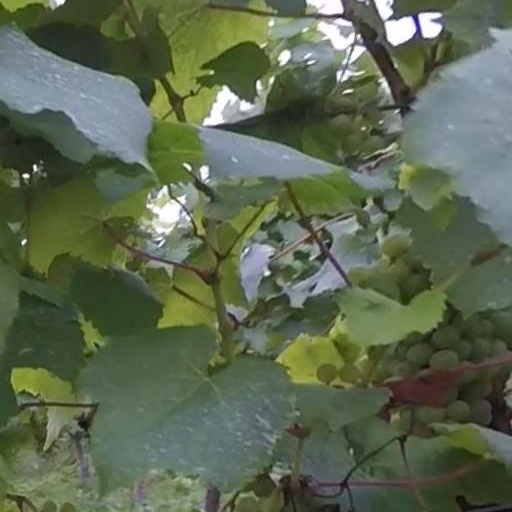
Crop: grape